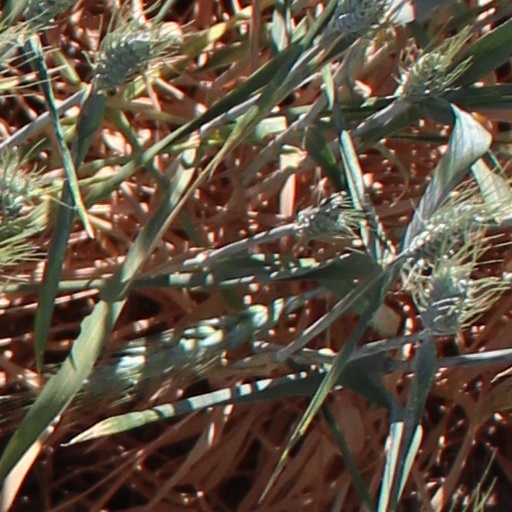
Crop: wheat